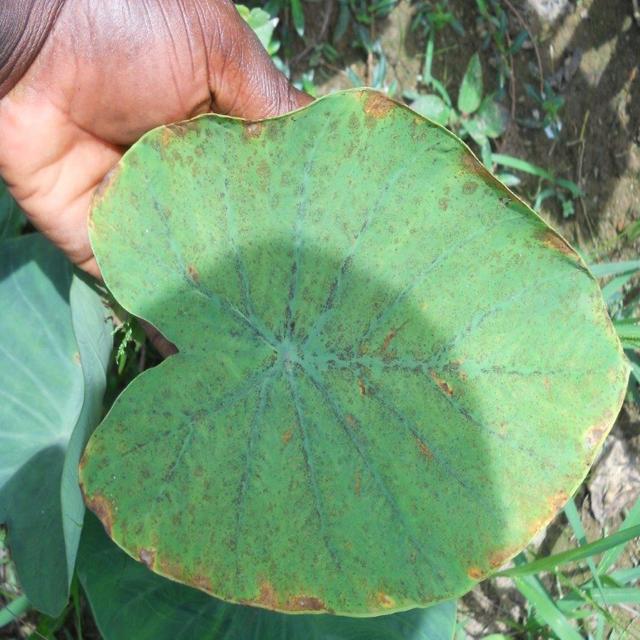
Label: Healthy